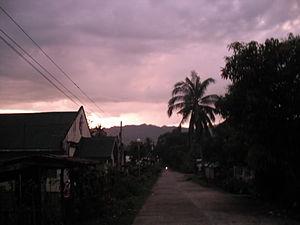
Rizal est une municipalité de la province de Cagayan, aux Philippines.